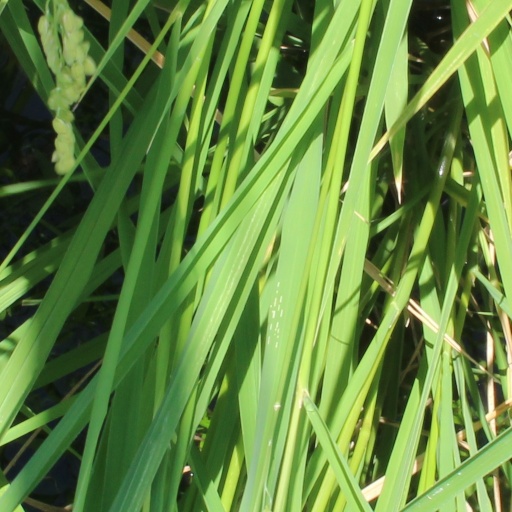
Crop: rice